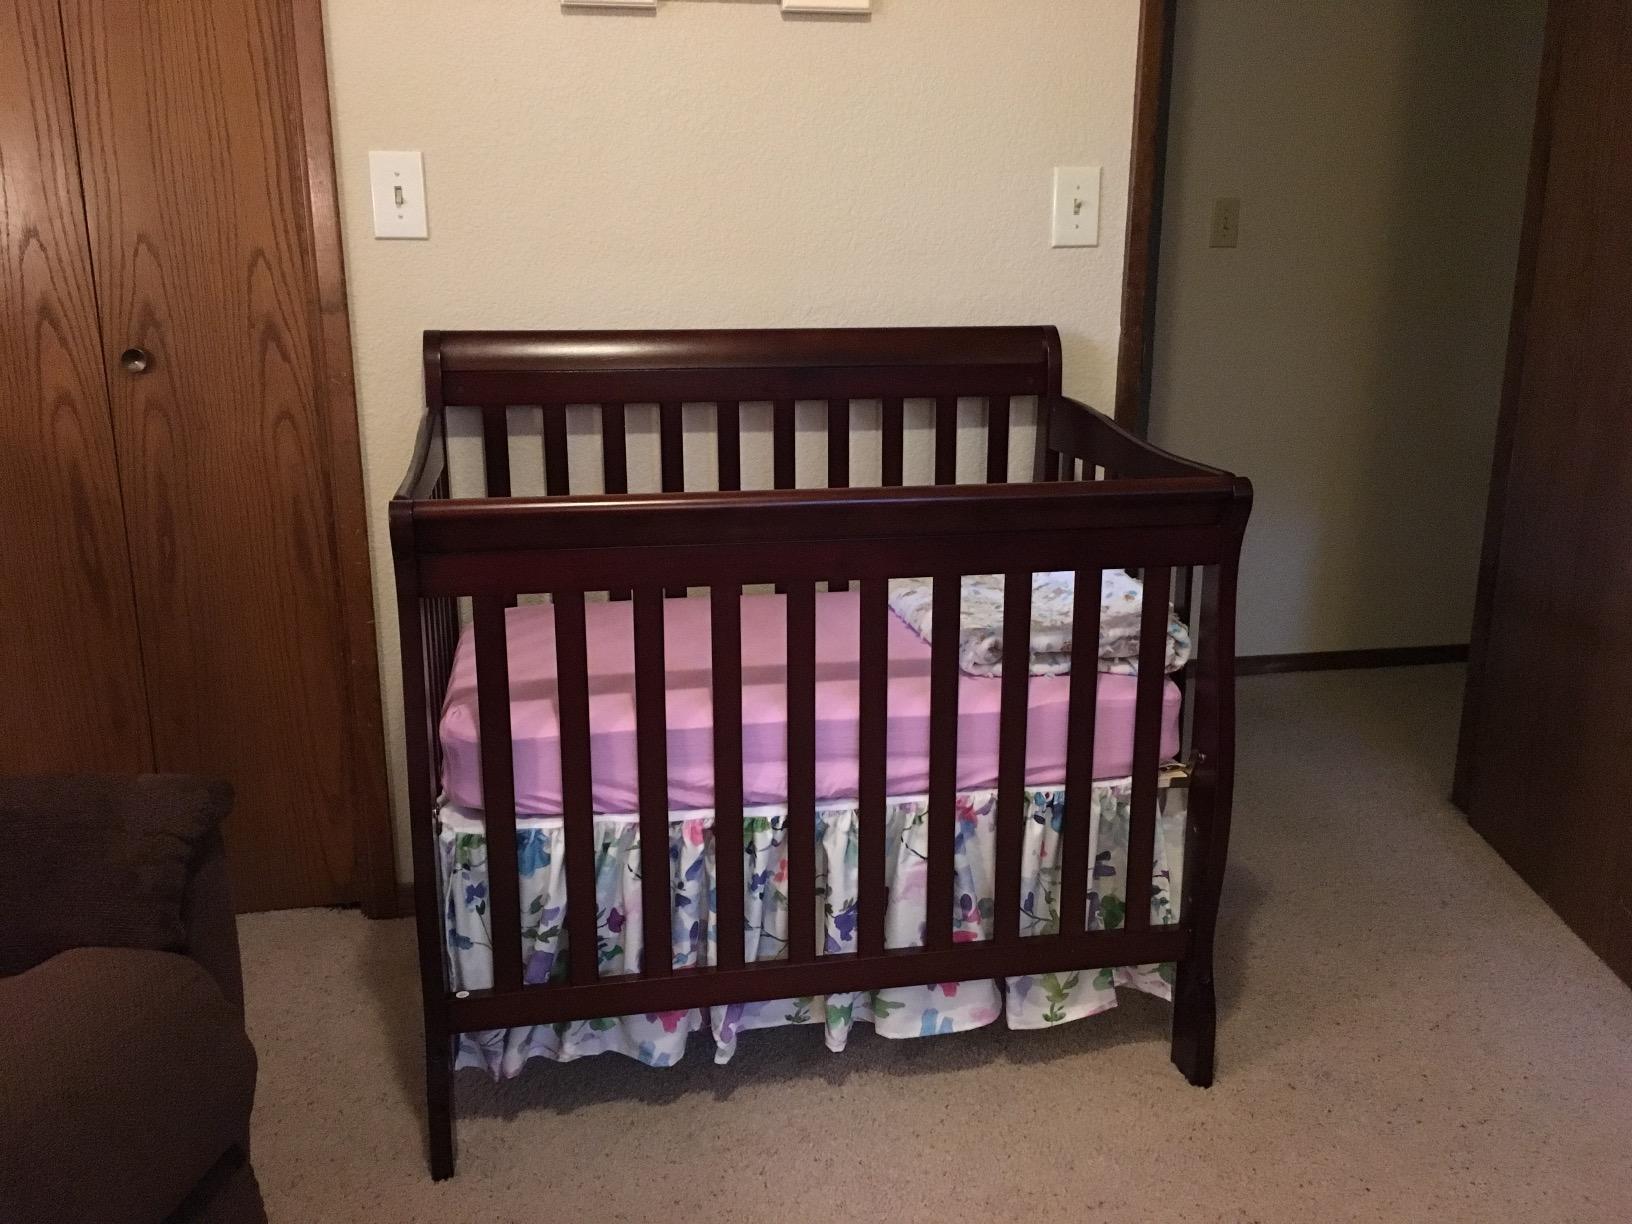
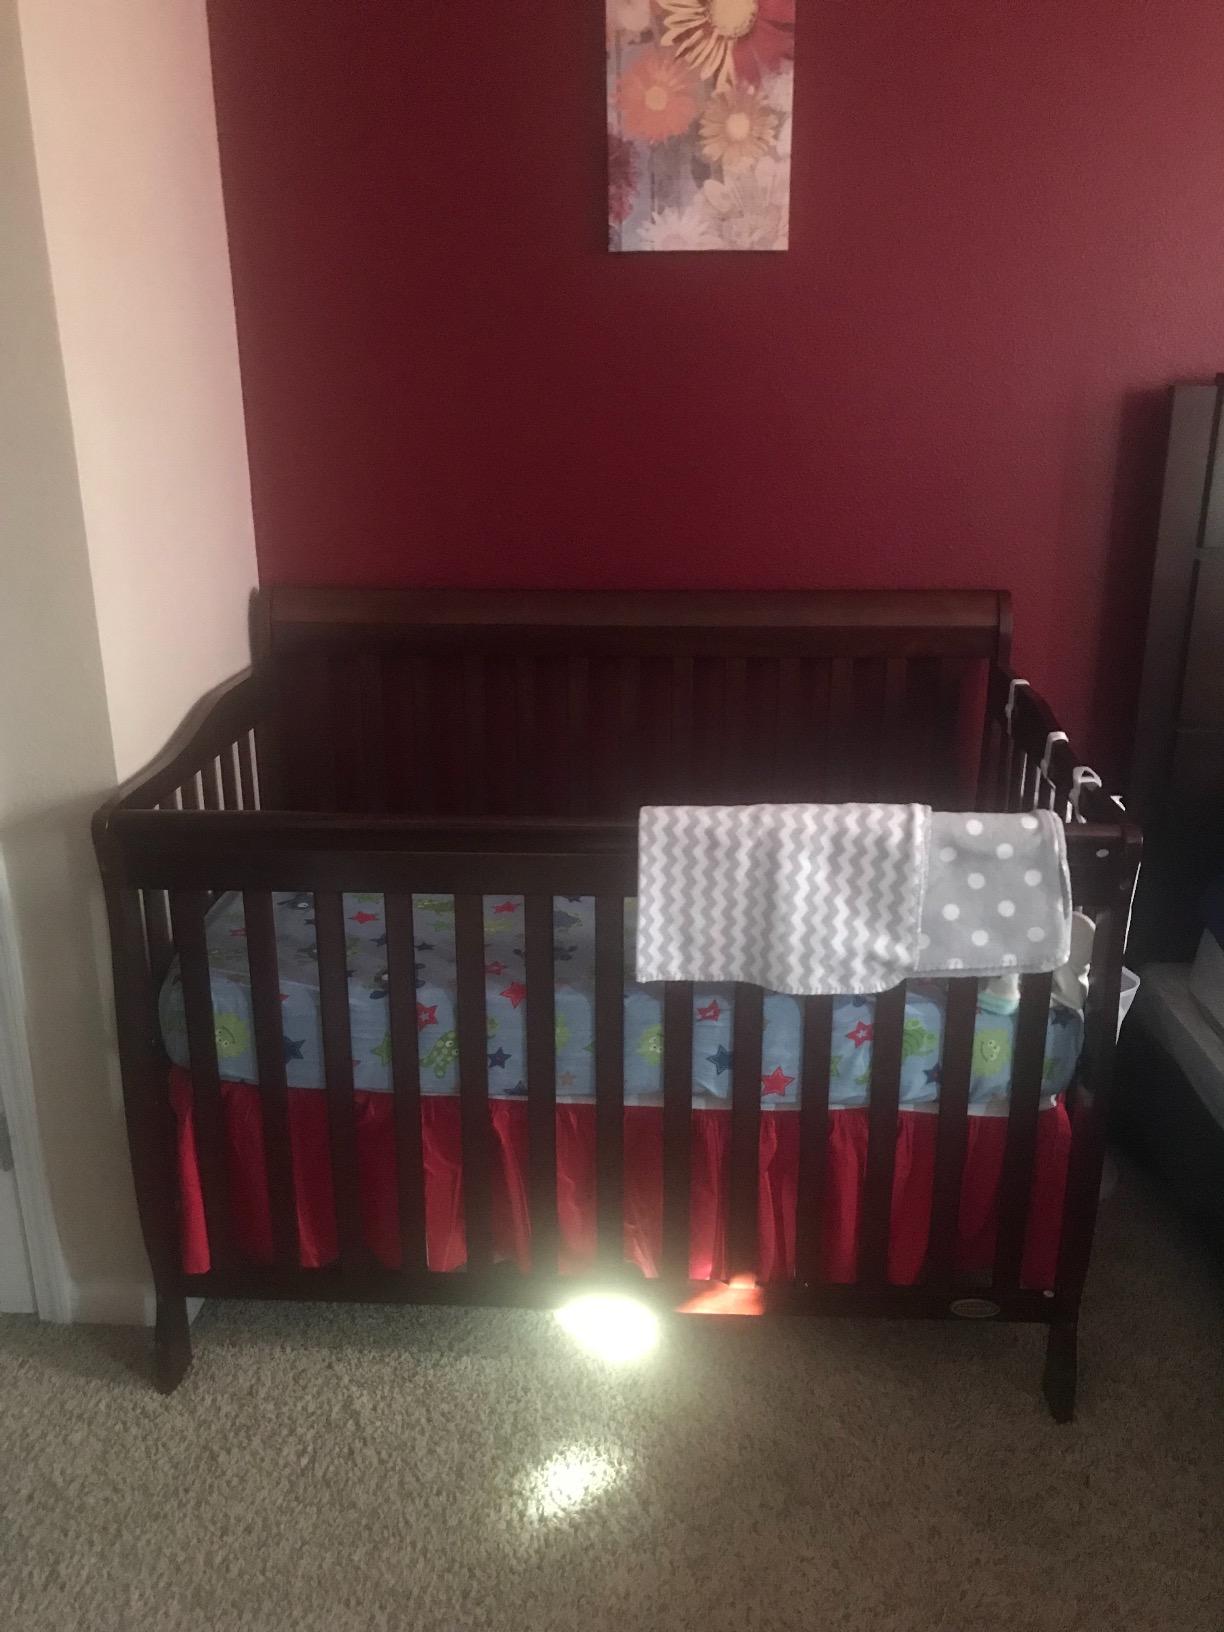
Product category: products_crib
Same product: yes